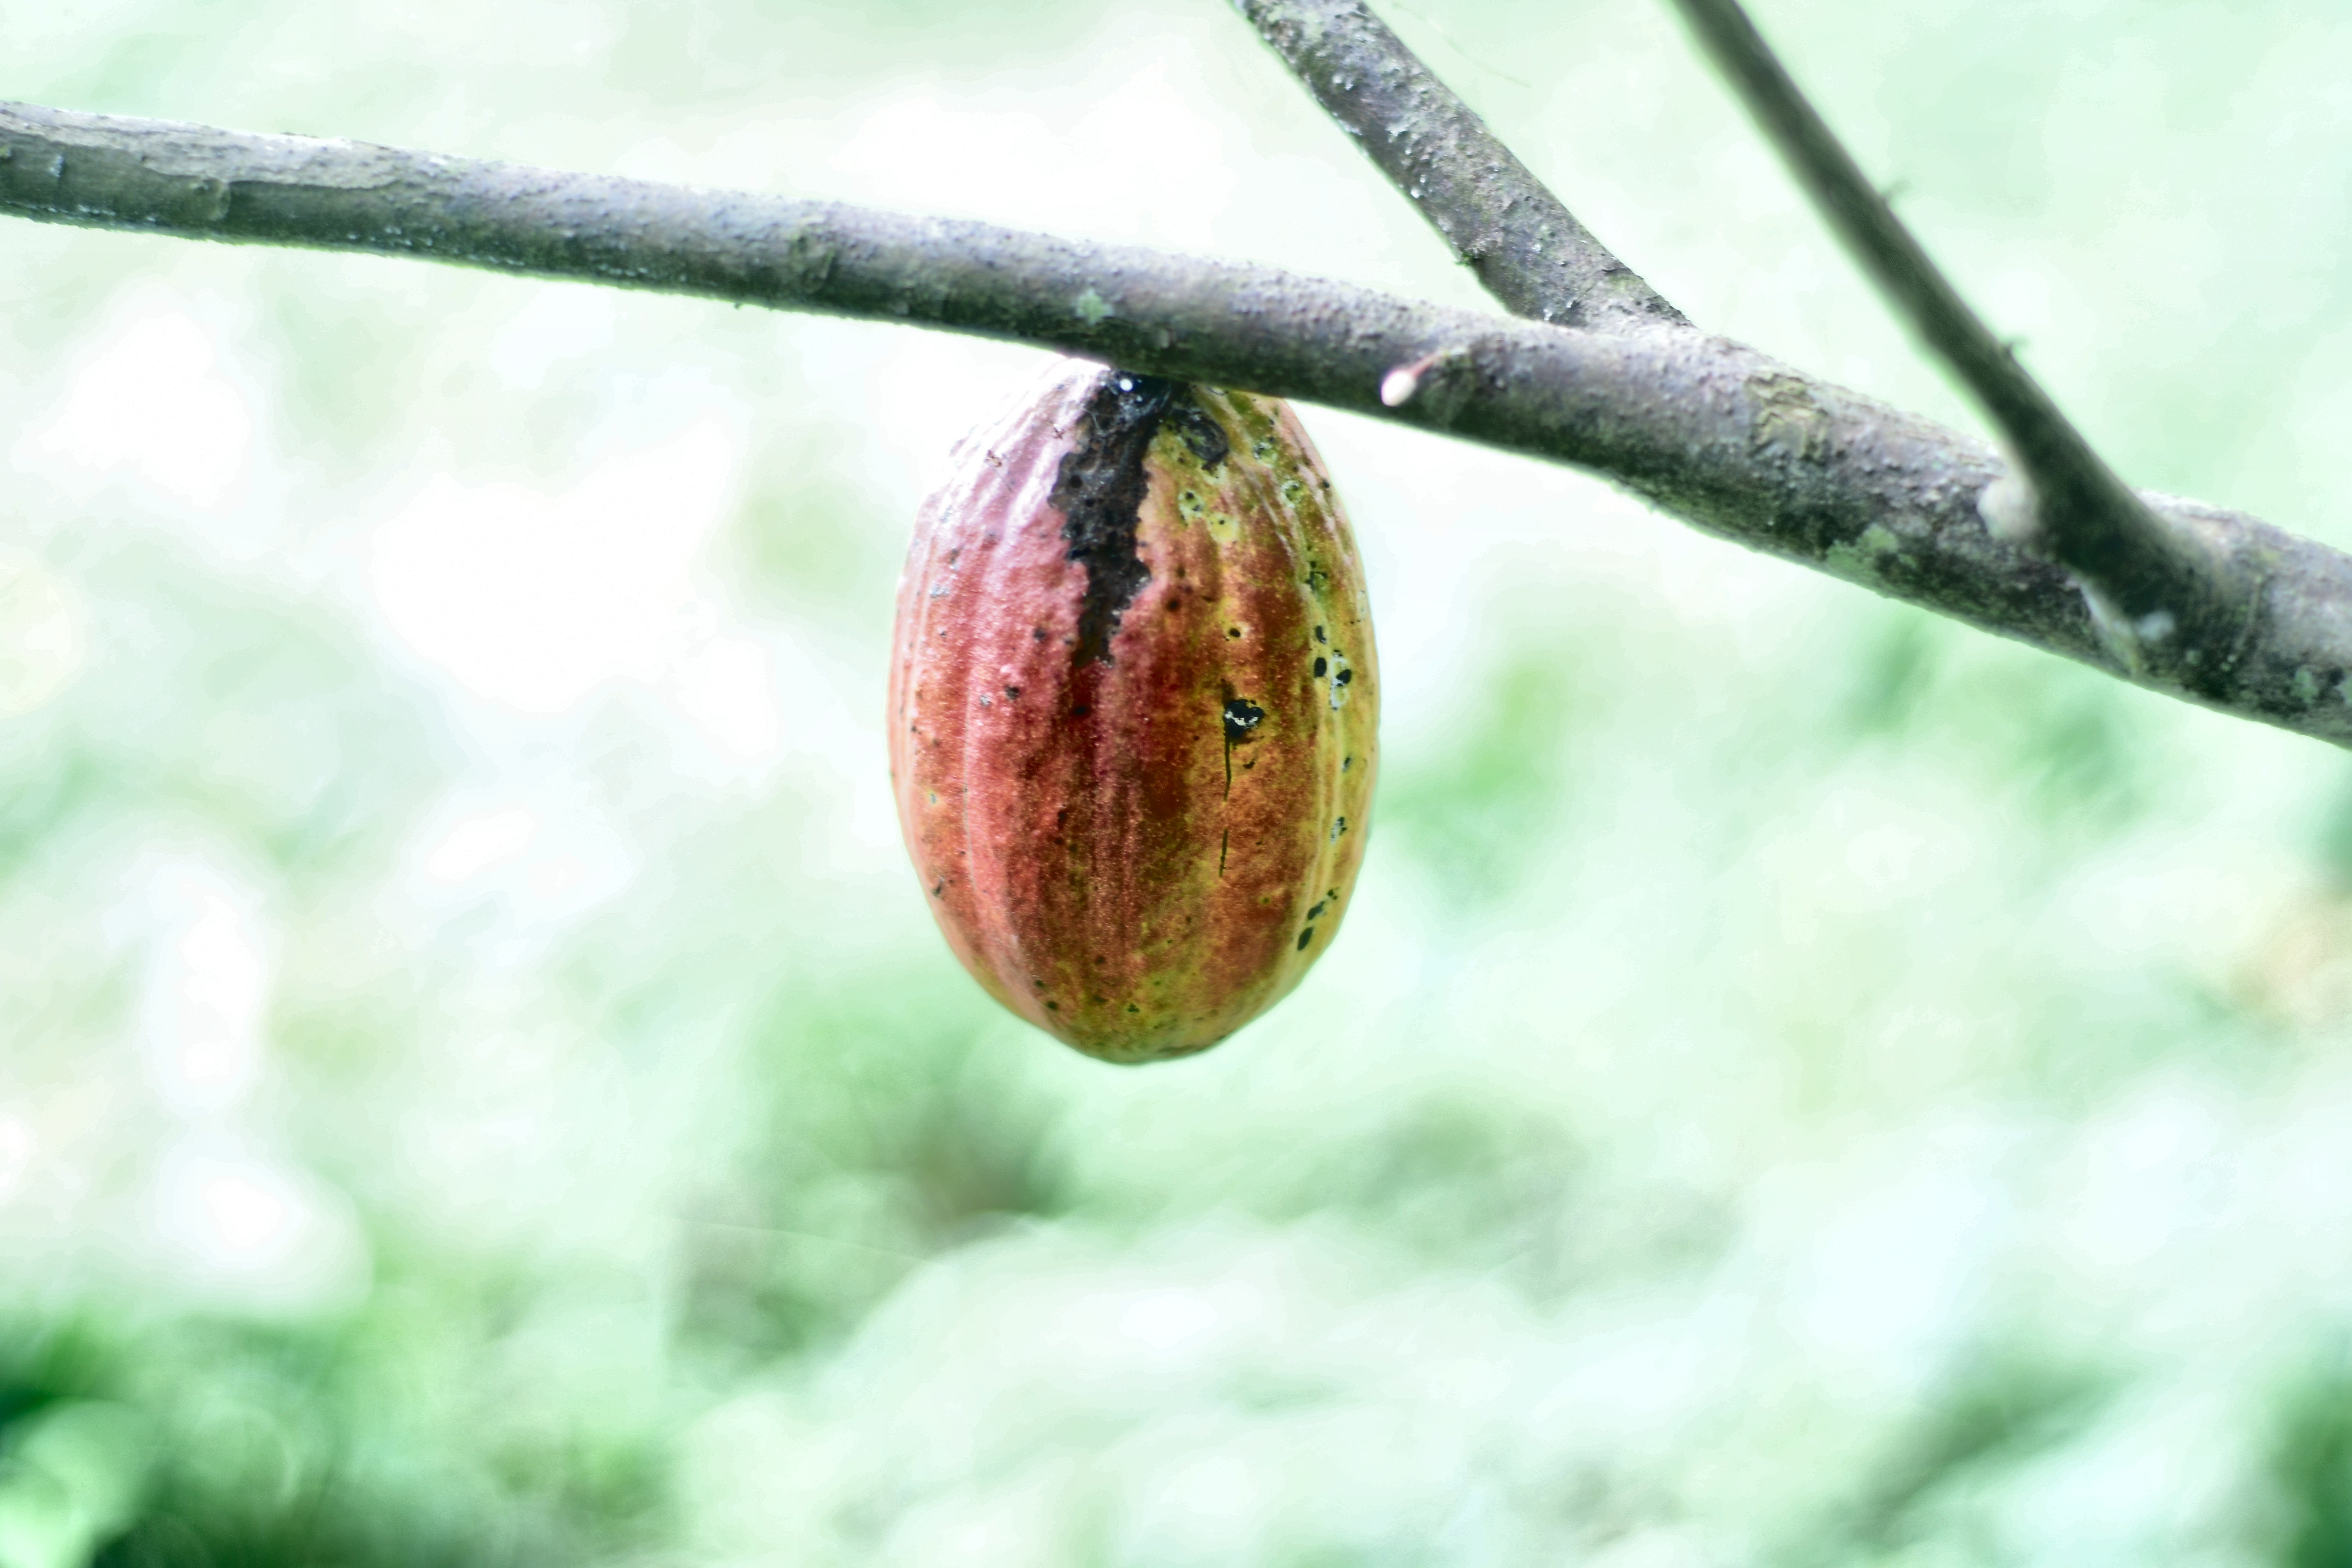
Maturity: mature
Variety: Amelonado